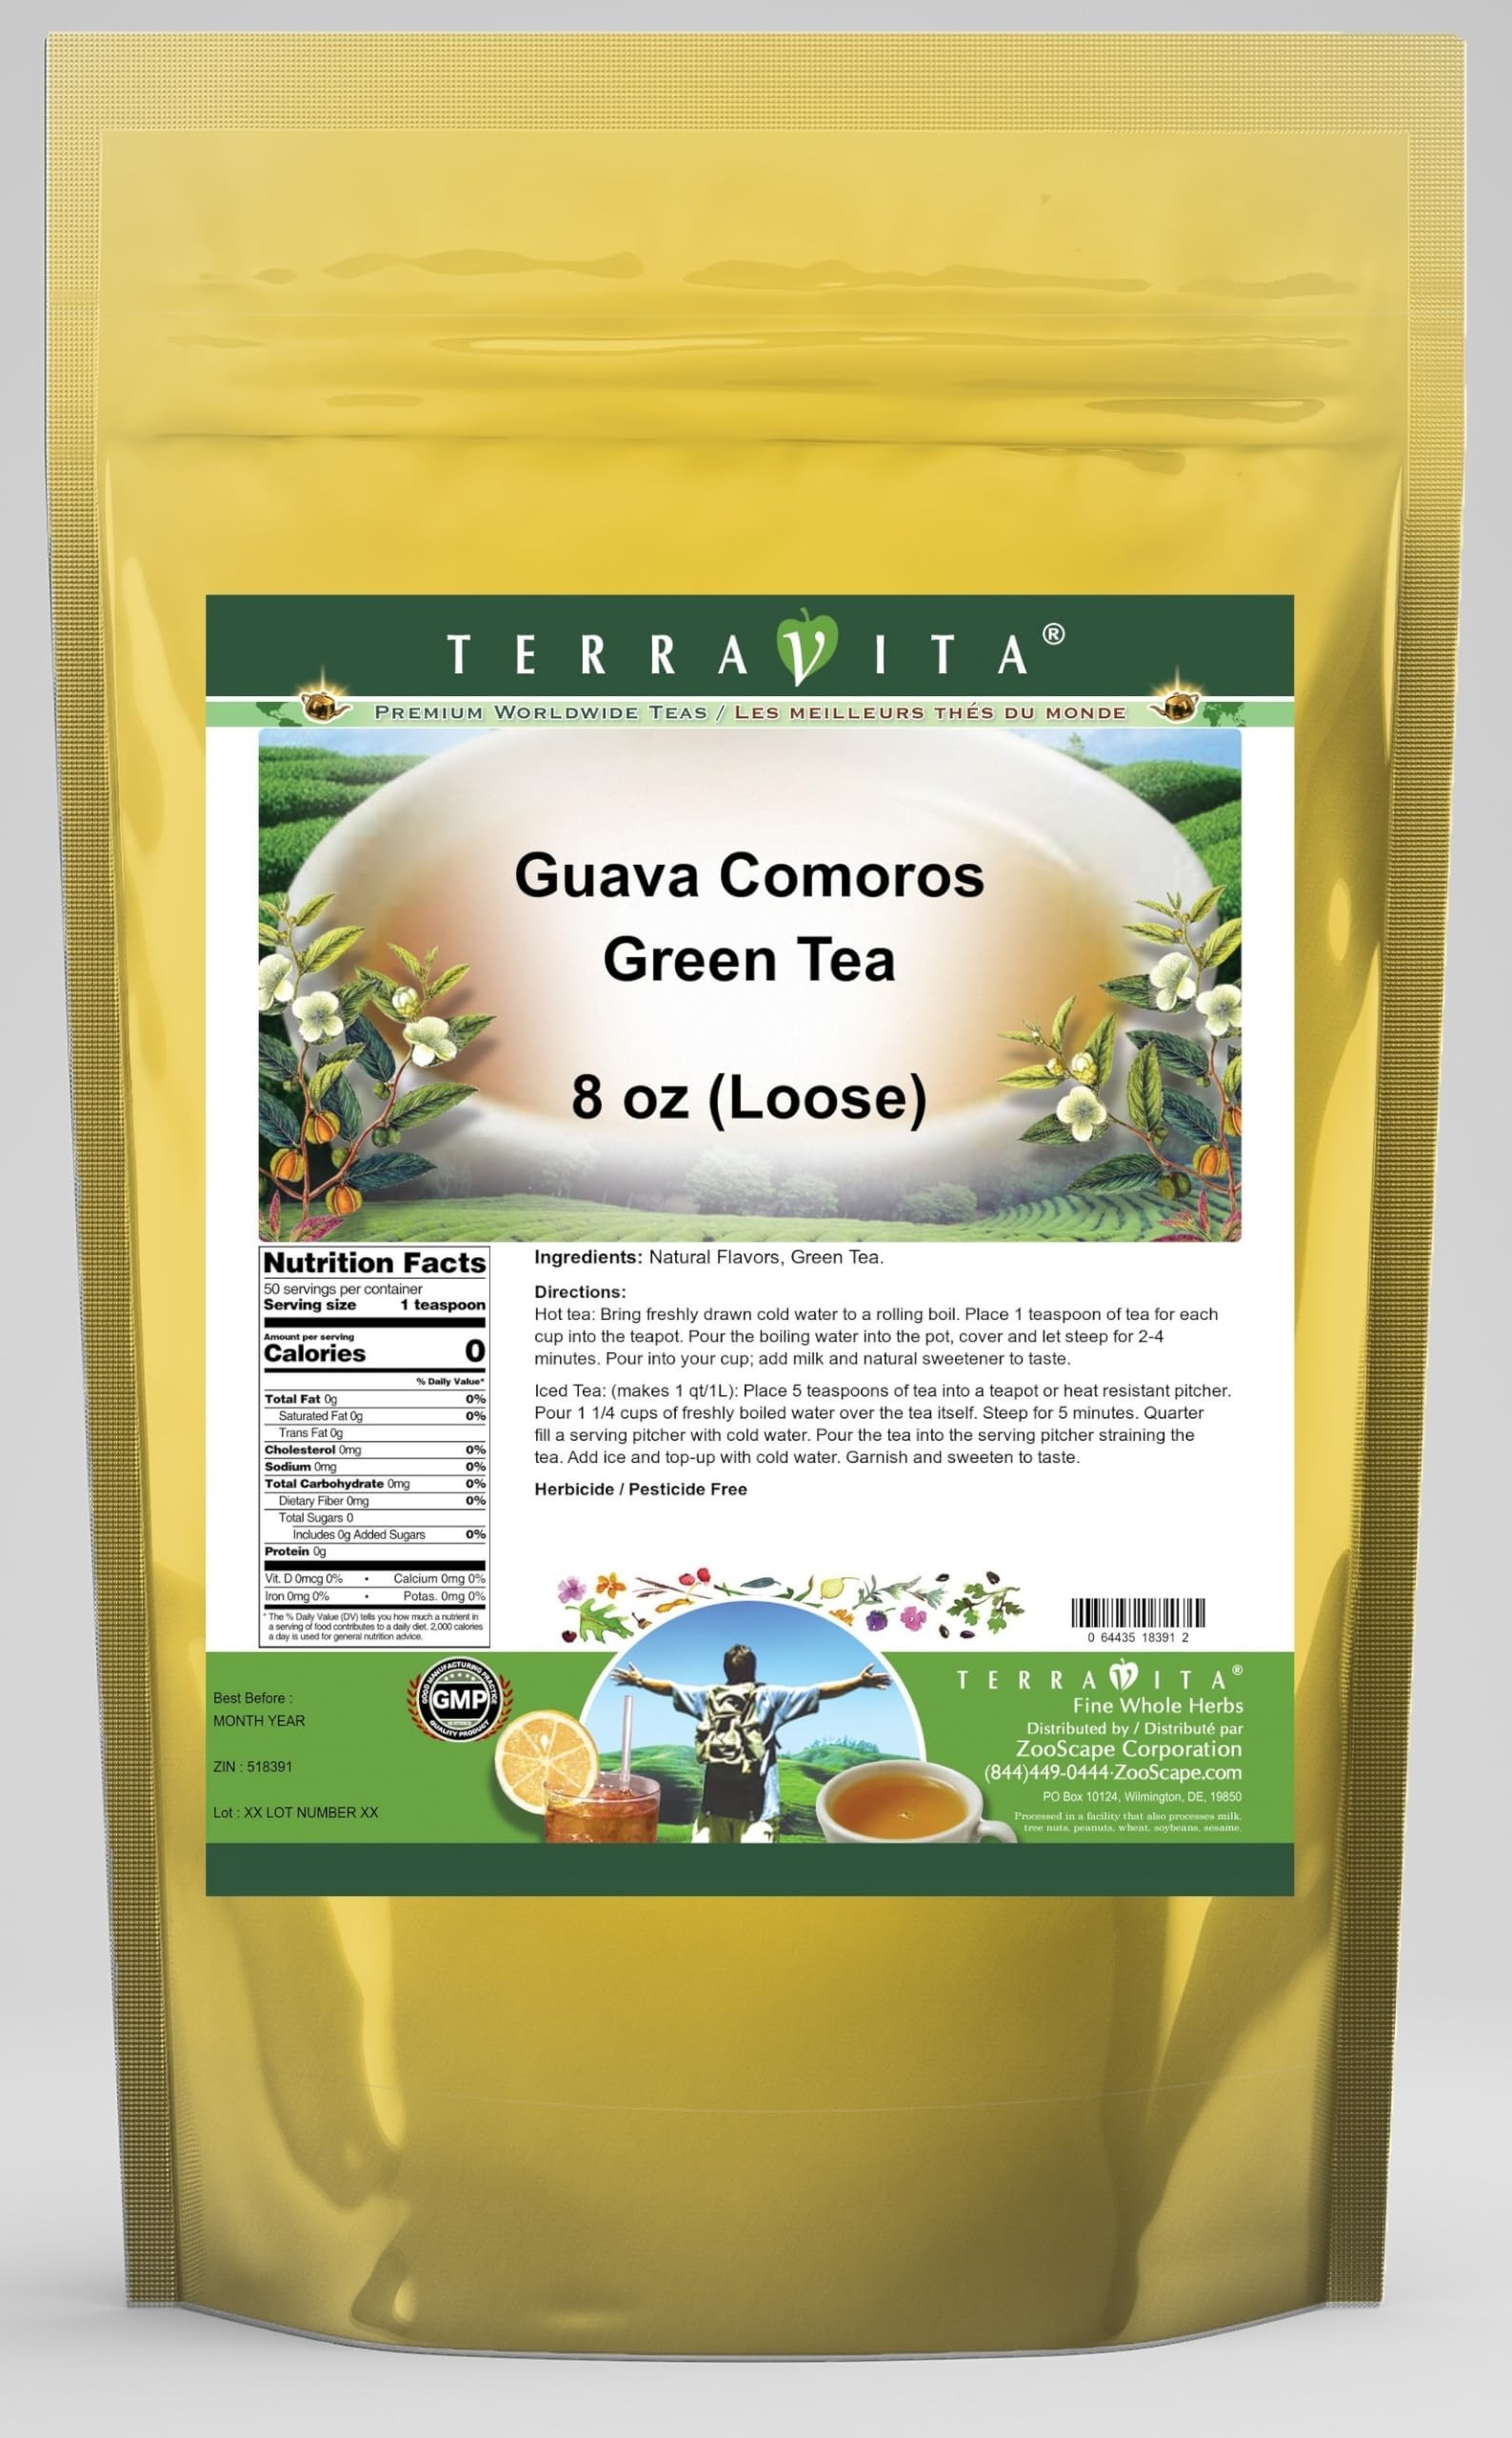
Item Name: Guava Comoros Green Tea (Loose) (8 oz, ZIN: 518391) - 2 Pack
Bullet Point 1: We've all heard of Big Foot and the Loch Ness Monster but how many of us are familiar with the ancient legend of Red Headband? Red Headband is the Yeti of the Indian Ocean, an evil spirit in the form of a giant man who inhabits the crater of Mount Karthala, an active volcano on an island in the Comoros Archipelago. Since time began, Comoros islanders have recorded stories of Red Headband, so named after the great red headband that holds back his wild hair. In these stories the giant sometimes
Bullet Point 2: No fillers.
Bullet Point 3: Manufacturer: TerraVita
Bullet Point 4: Size: 8 oz
Bullet Point 5: Loose Leaf Green Tea - Packed in a convenient upright pouch!
Product Description: We've all heard of Big Foot and the Loch Ness Monster but how many of us are familiar with the ancient legend of Red Headband? Red Headband is the Yeti of the Indian Ocean, an evil spirit in the form of a giant man who inhabits the crater of Mount Karthala, an active volcano on an island in the Comoros Archipelago. Since time began, Comoros islanders have recorded stories of Red Headband, so named after the great red headband that holds back his wild hair. In these stories the giant sometimes appears as large as a house and descends from his lair to feast on flocks of herd animals, groups of wandering hunters, even innocent townsfolk. He is not a nice man - believe it. Luckily for the people of the Comoros islands, there is one item that has proven useful in warding him off - fresh guava. In some remote villages it is believed that if you leave the fresh fruit outside your house Red Headband will take it and leave your household unsc - Delightful notes of citrus, reminiscent of grapefruit. - Hot tea brewing method: Bring freshly drawn cold water to a rolling boil. Place 1 teaspoon of tea for each cup into the teapot. Pour the boiling water into the pot, cover and let steep for 2-4 minutes. Pour into your cup; add milk and natural sweetener to taste. - Iced tea brewing method: (to make 1 liter/quart): Place 5 teaspoons of tea into a teapot or heat resistant pitcher. Pour 1 1/4 cups of freshly boiled water over the tea itself. Steep for 5 minutes. Quarter fill a serving pitcher with cold water. Pour the tea into the serving pitcher straining the tea. Add ice and top-up with cold water. Garnish and sweeten to taste. - ZooScape is proud to be the exclusive distributor of TerraVita teas, herbs and supplements in the United States, Canada and around the world. - Shipping Port
Value: 16.0
Unit: Ounce

Price: 94.76